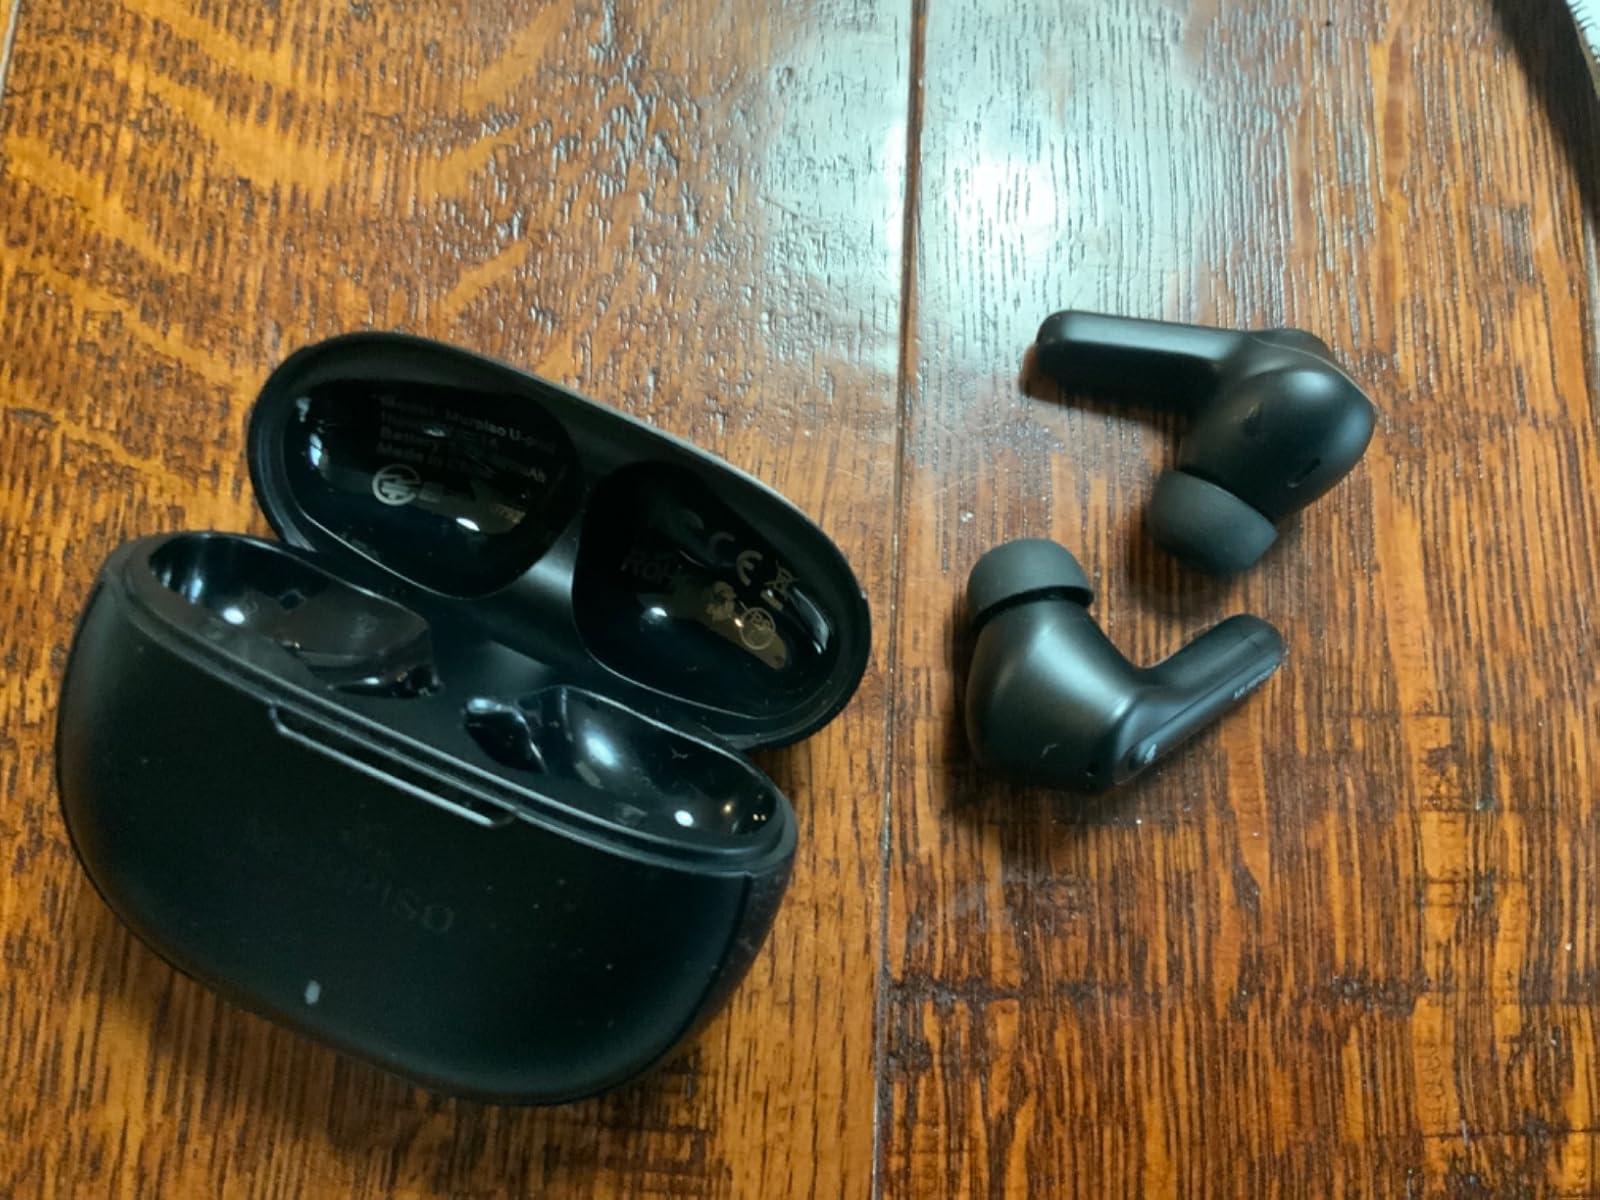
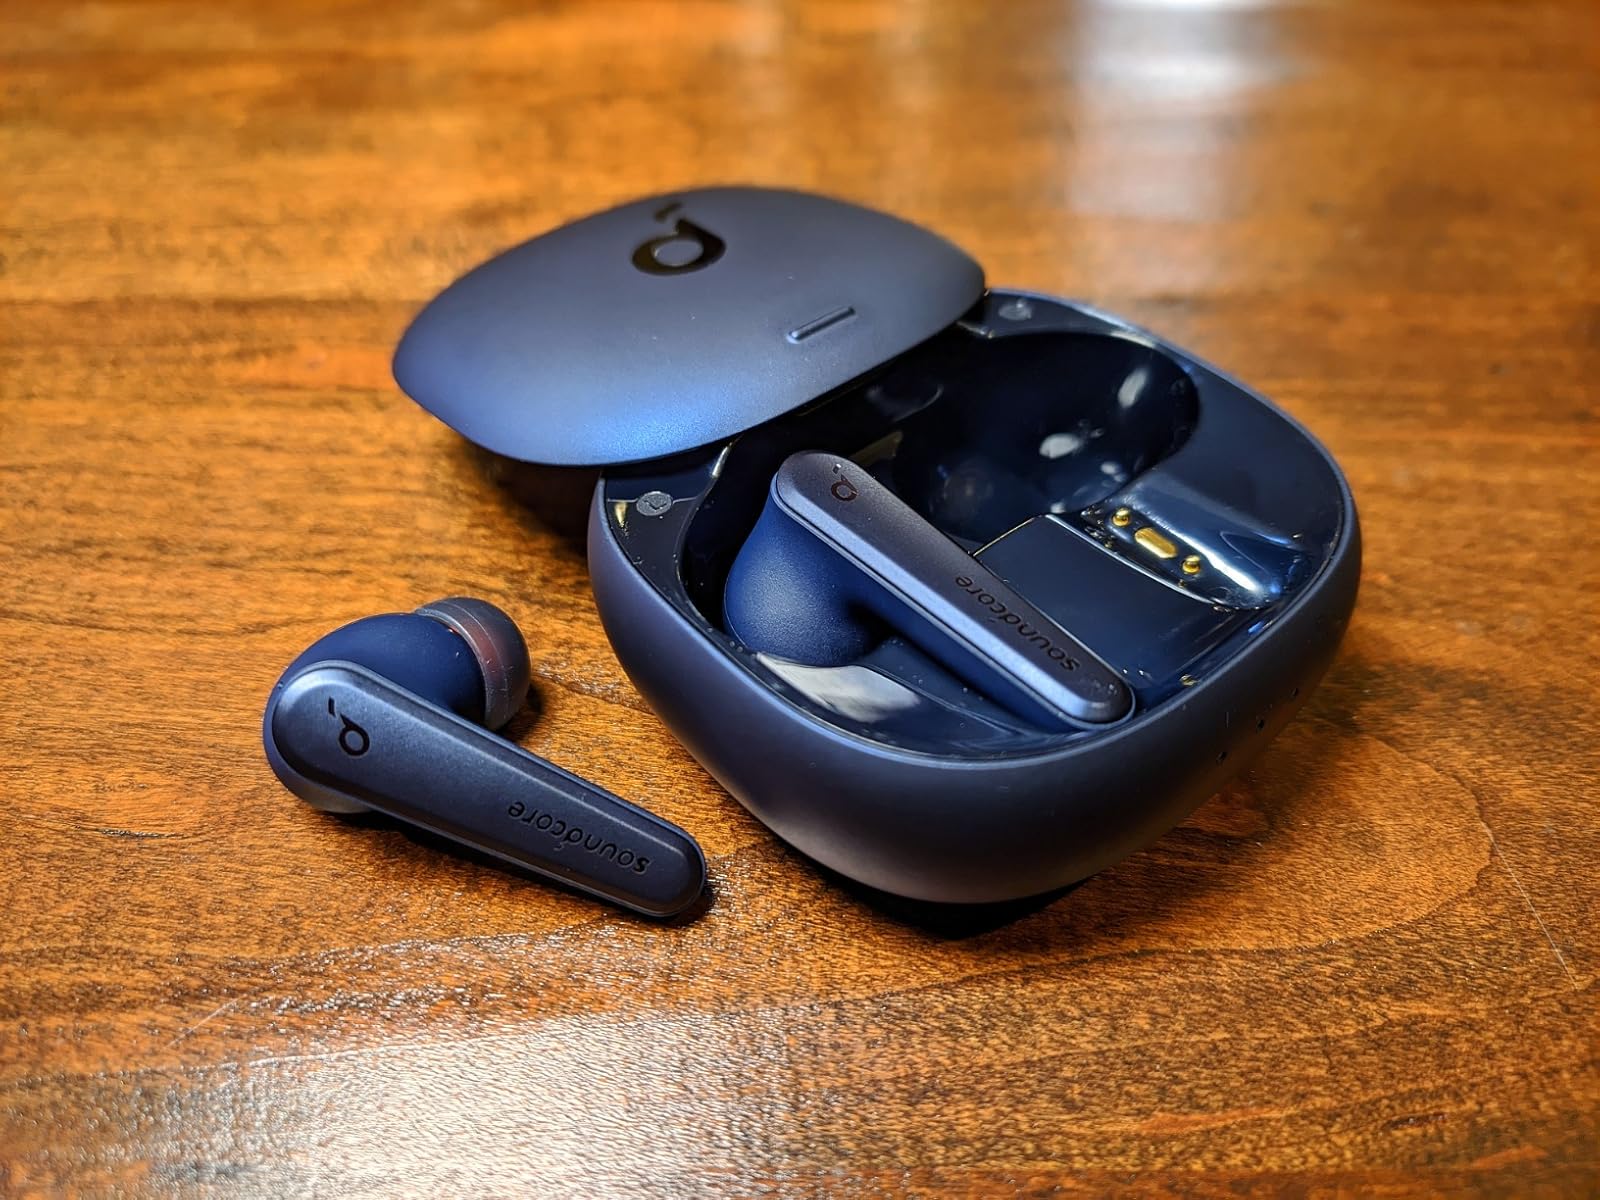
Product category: earbuds
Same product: no